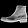
Label: Ankle boot